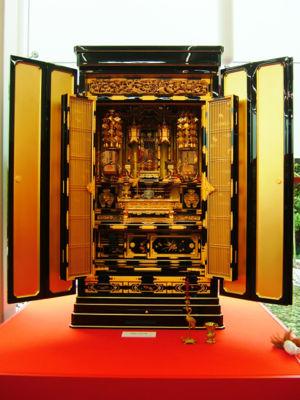
Un butsudan est un sanctuaire religieux dans les temples et les maisons des bouddhistes japonais et autres.